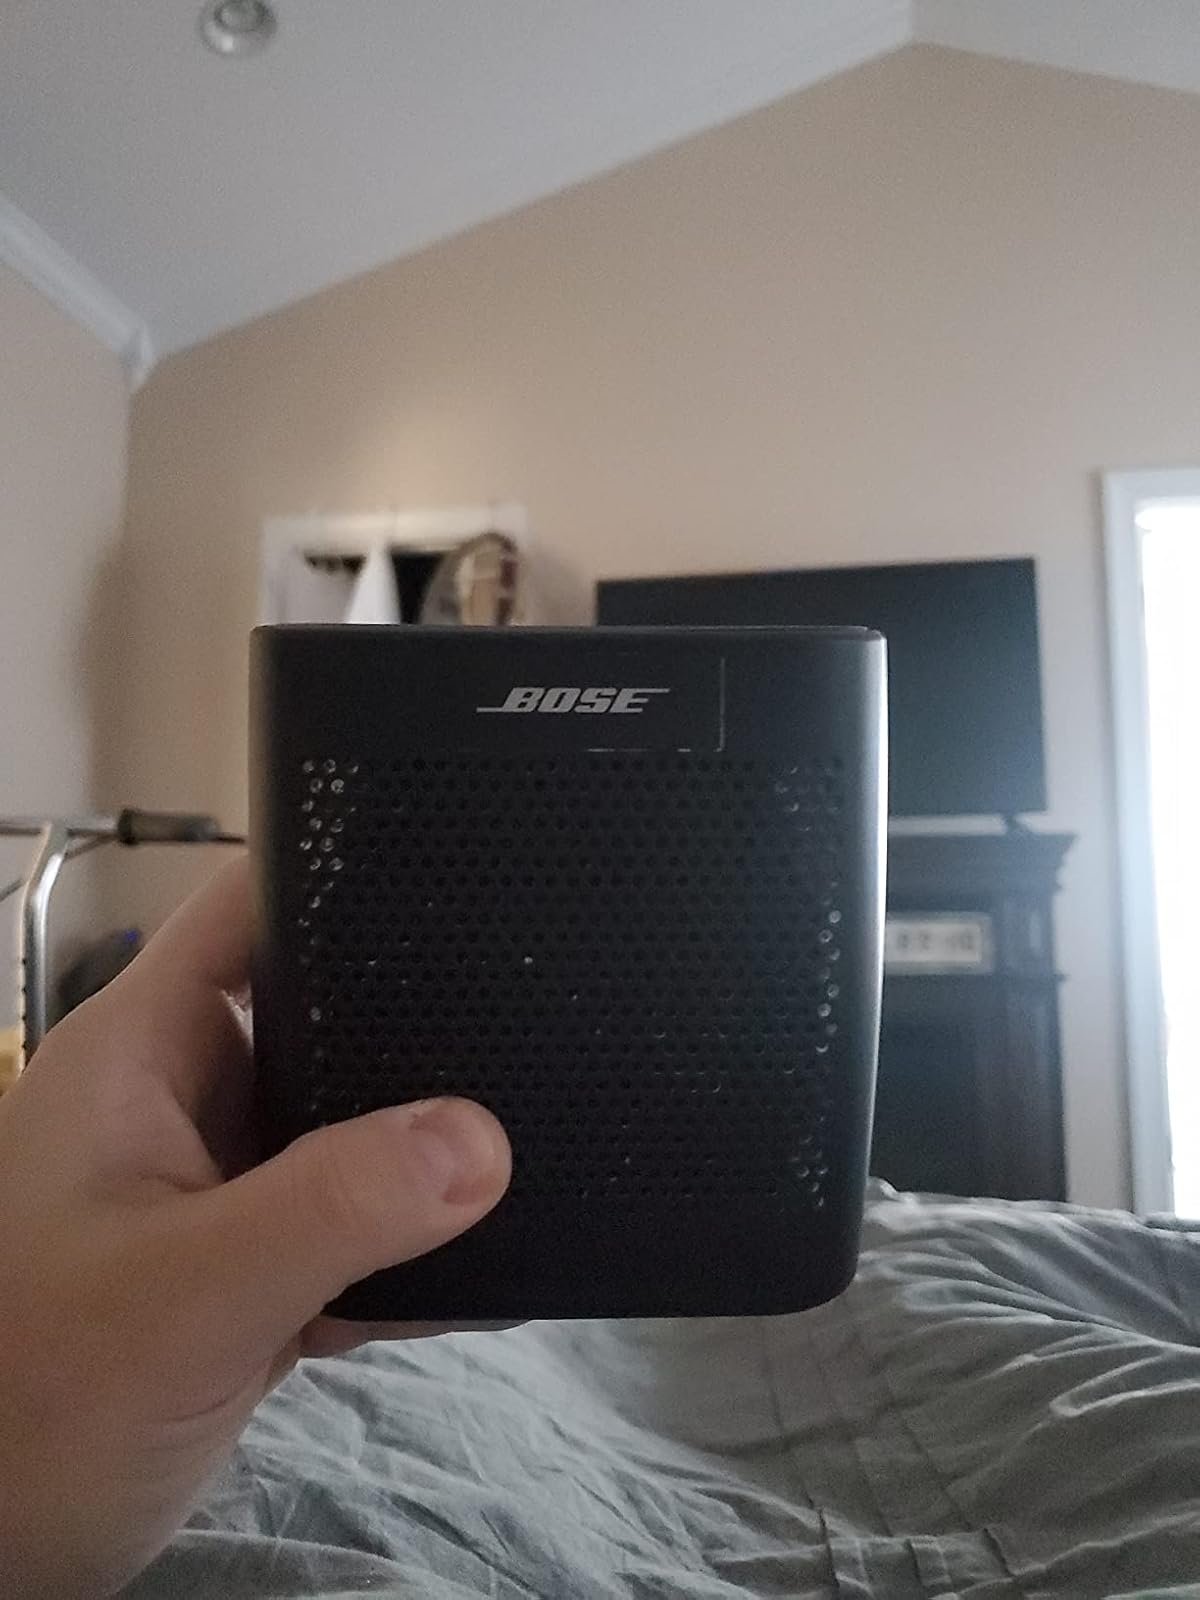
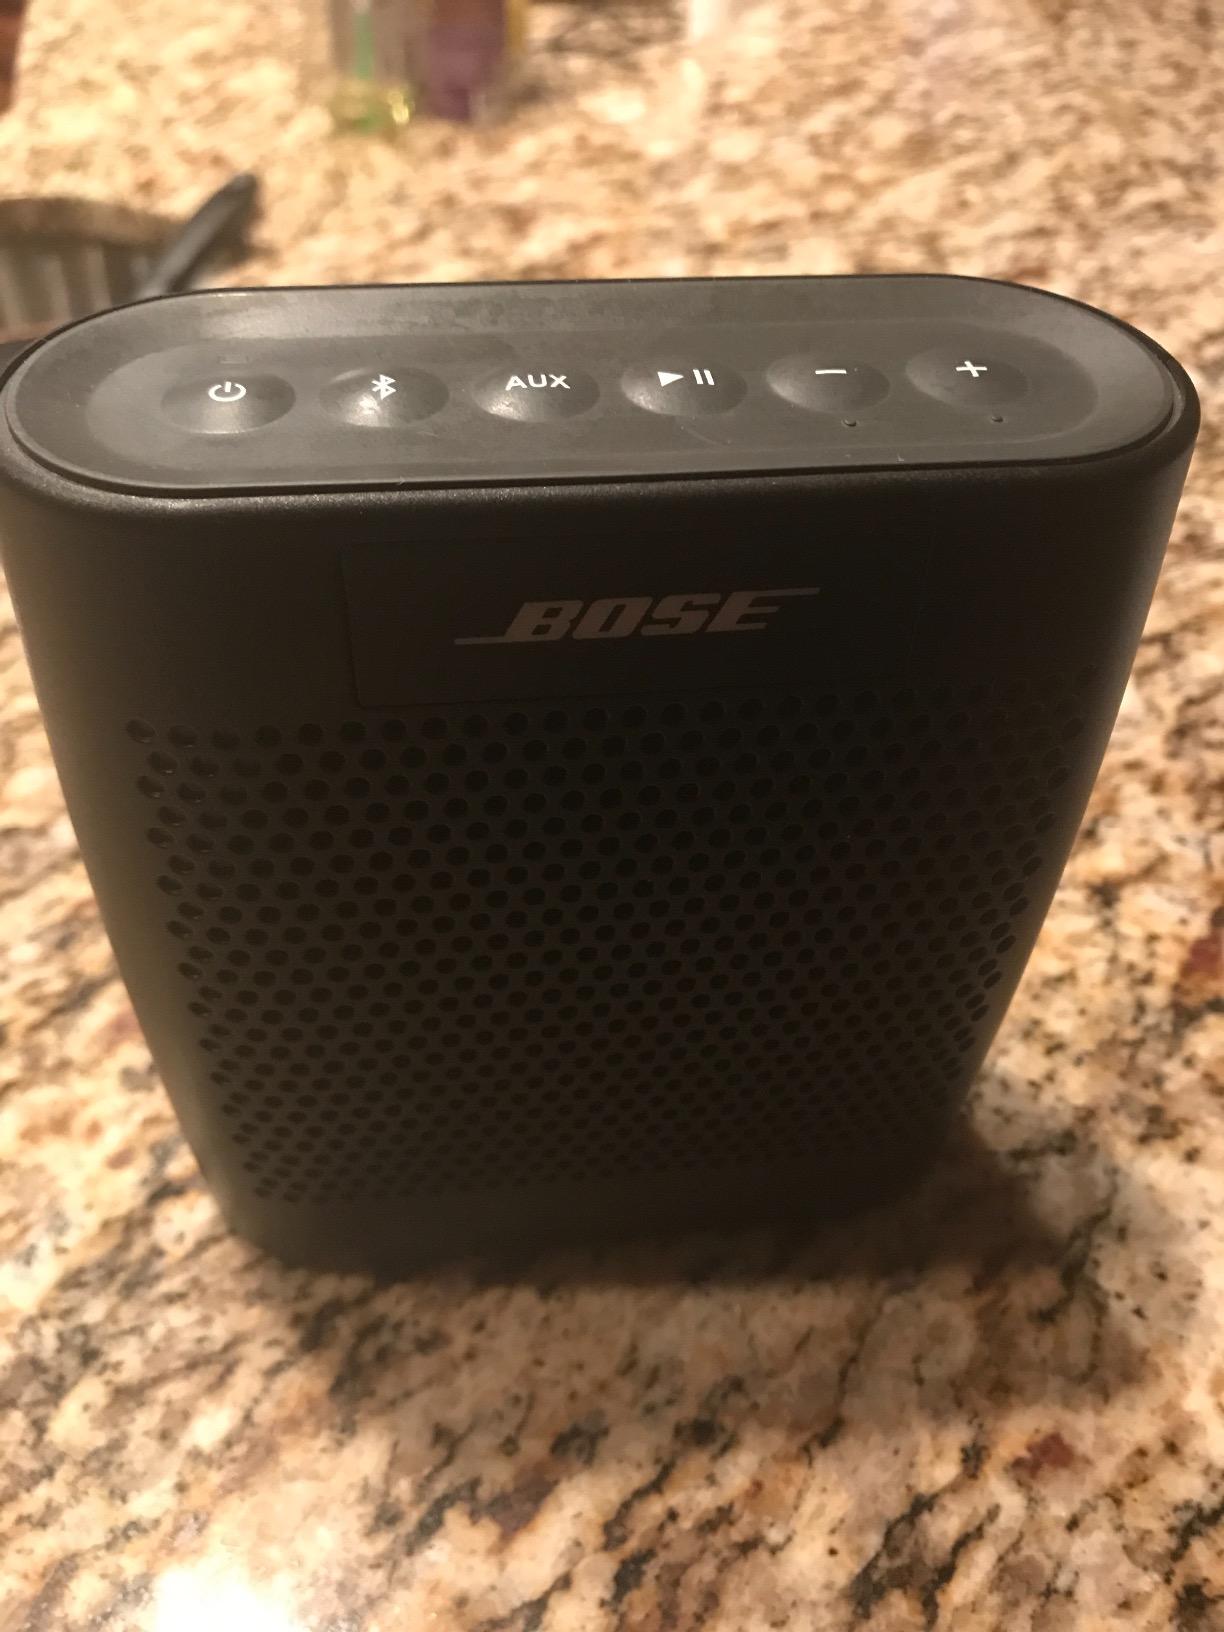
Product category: speaker
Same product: yes